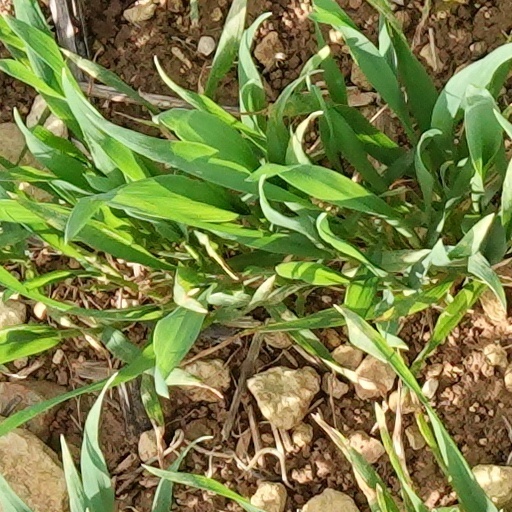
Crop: wheat